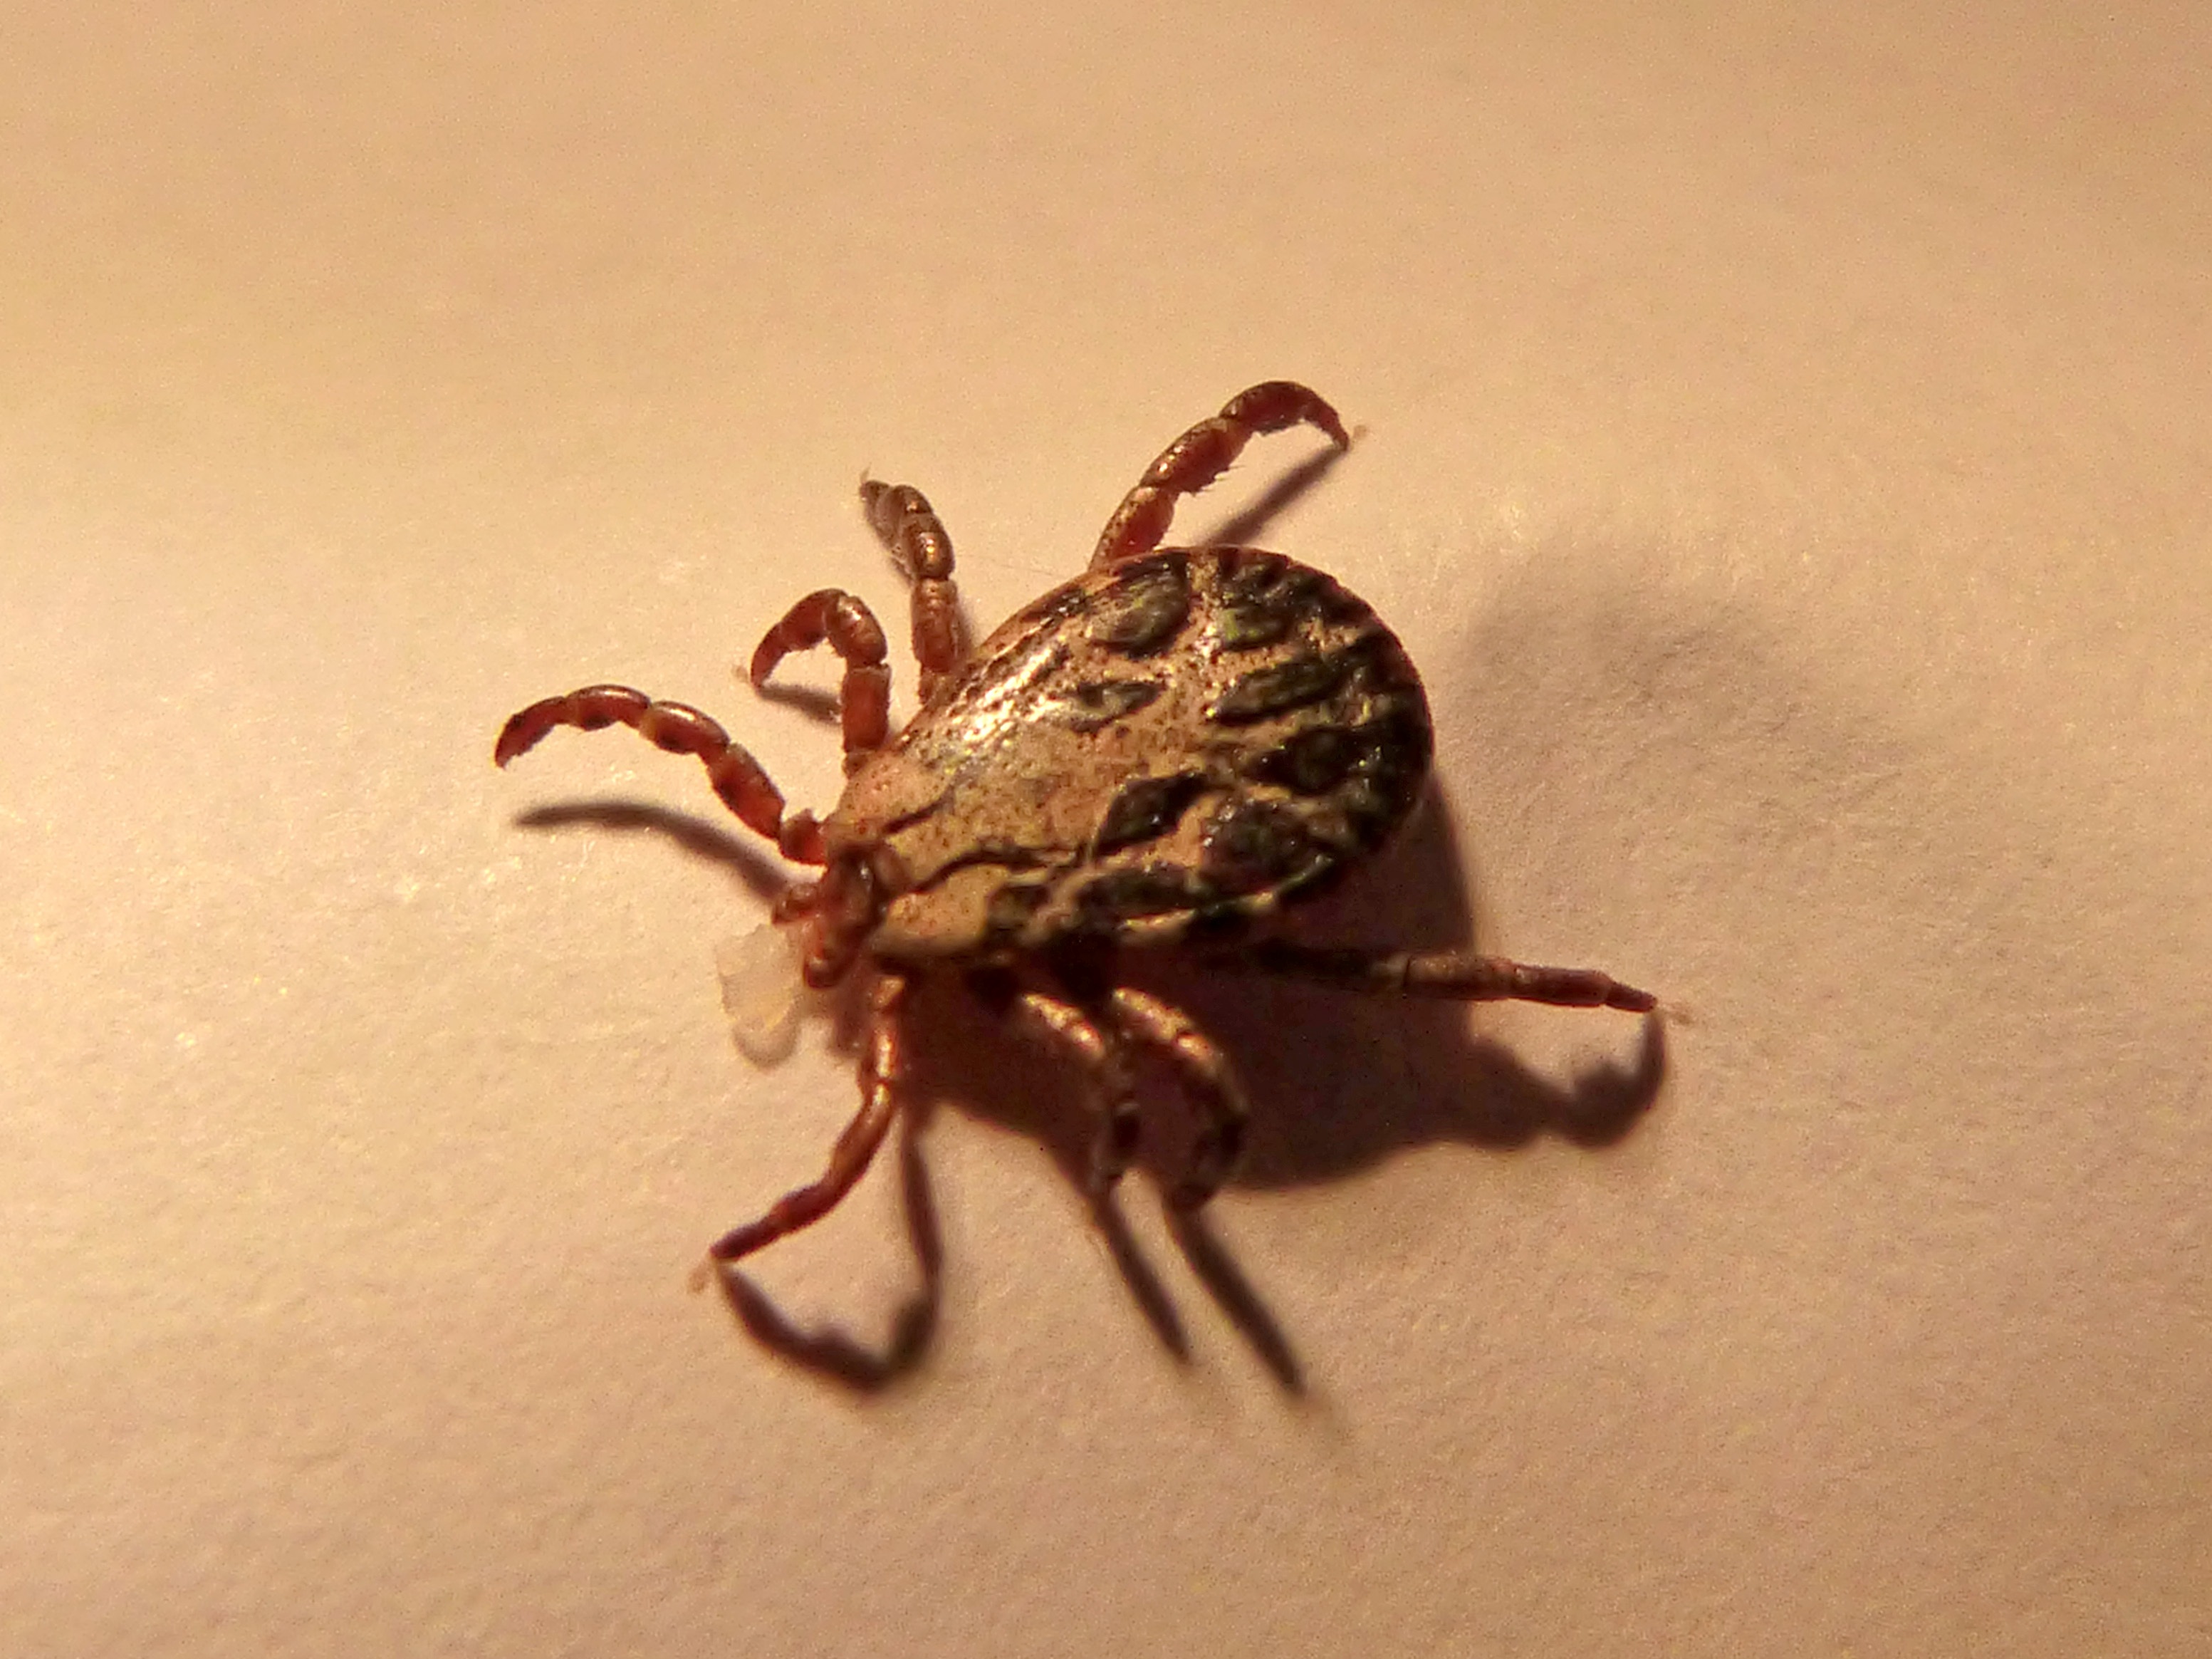
insect, fauna, invertebrate, close up, spider, arachnid, plague, mite, weevil, macro photography, arthropod, tick, wolf spider, araneus